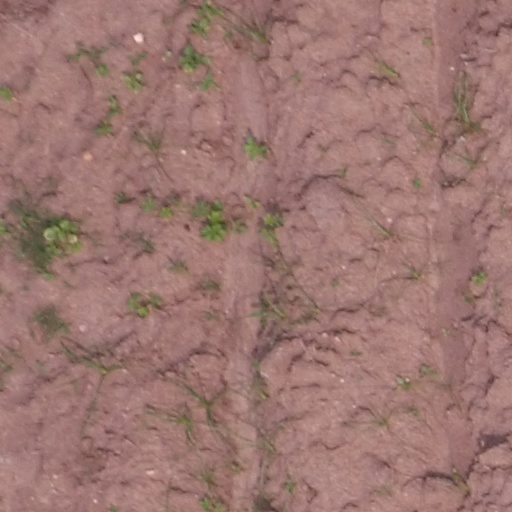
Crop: maize; corn